Describe the emotion expressed in this image:  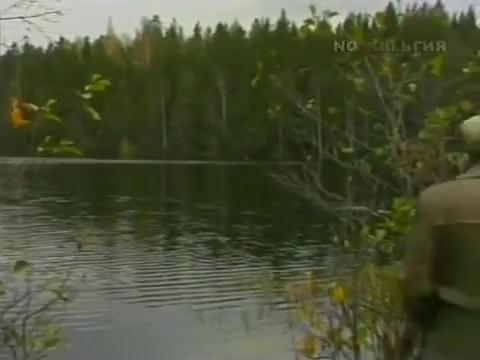
This person displays Suffering, valence and arousal with high intensity.